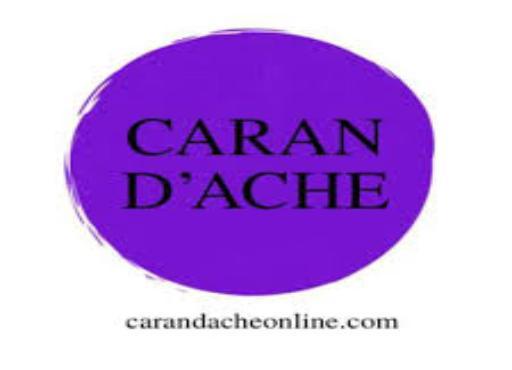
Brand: caran d'ache
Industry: Necessities